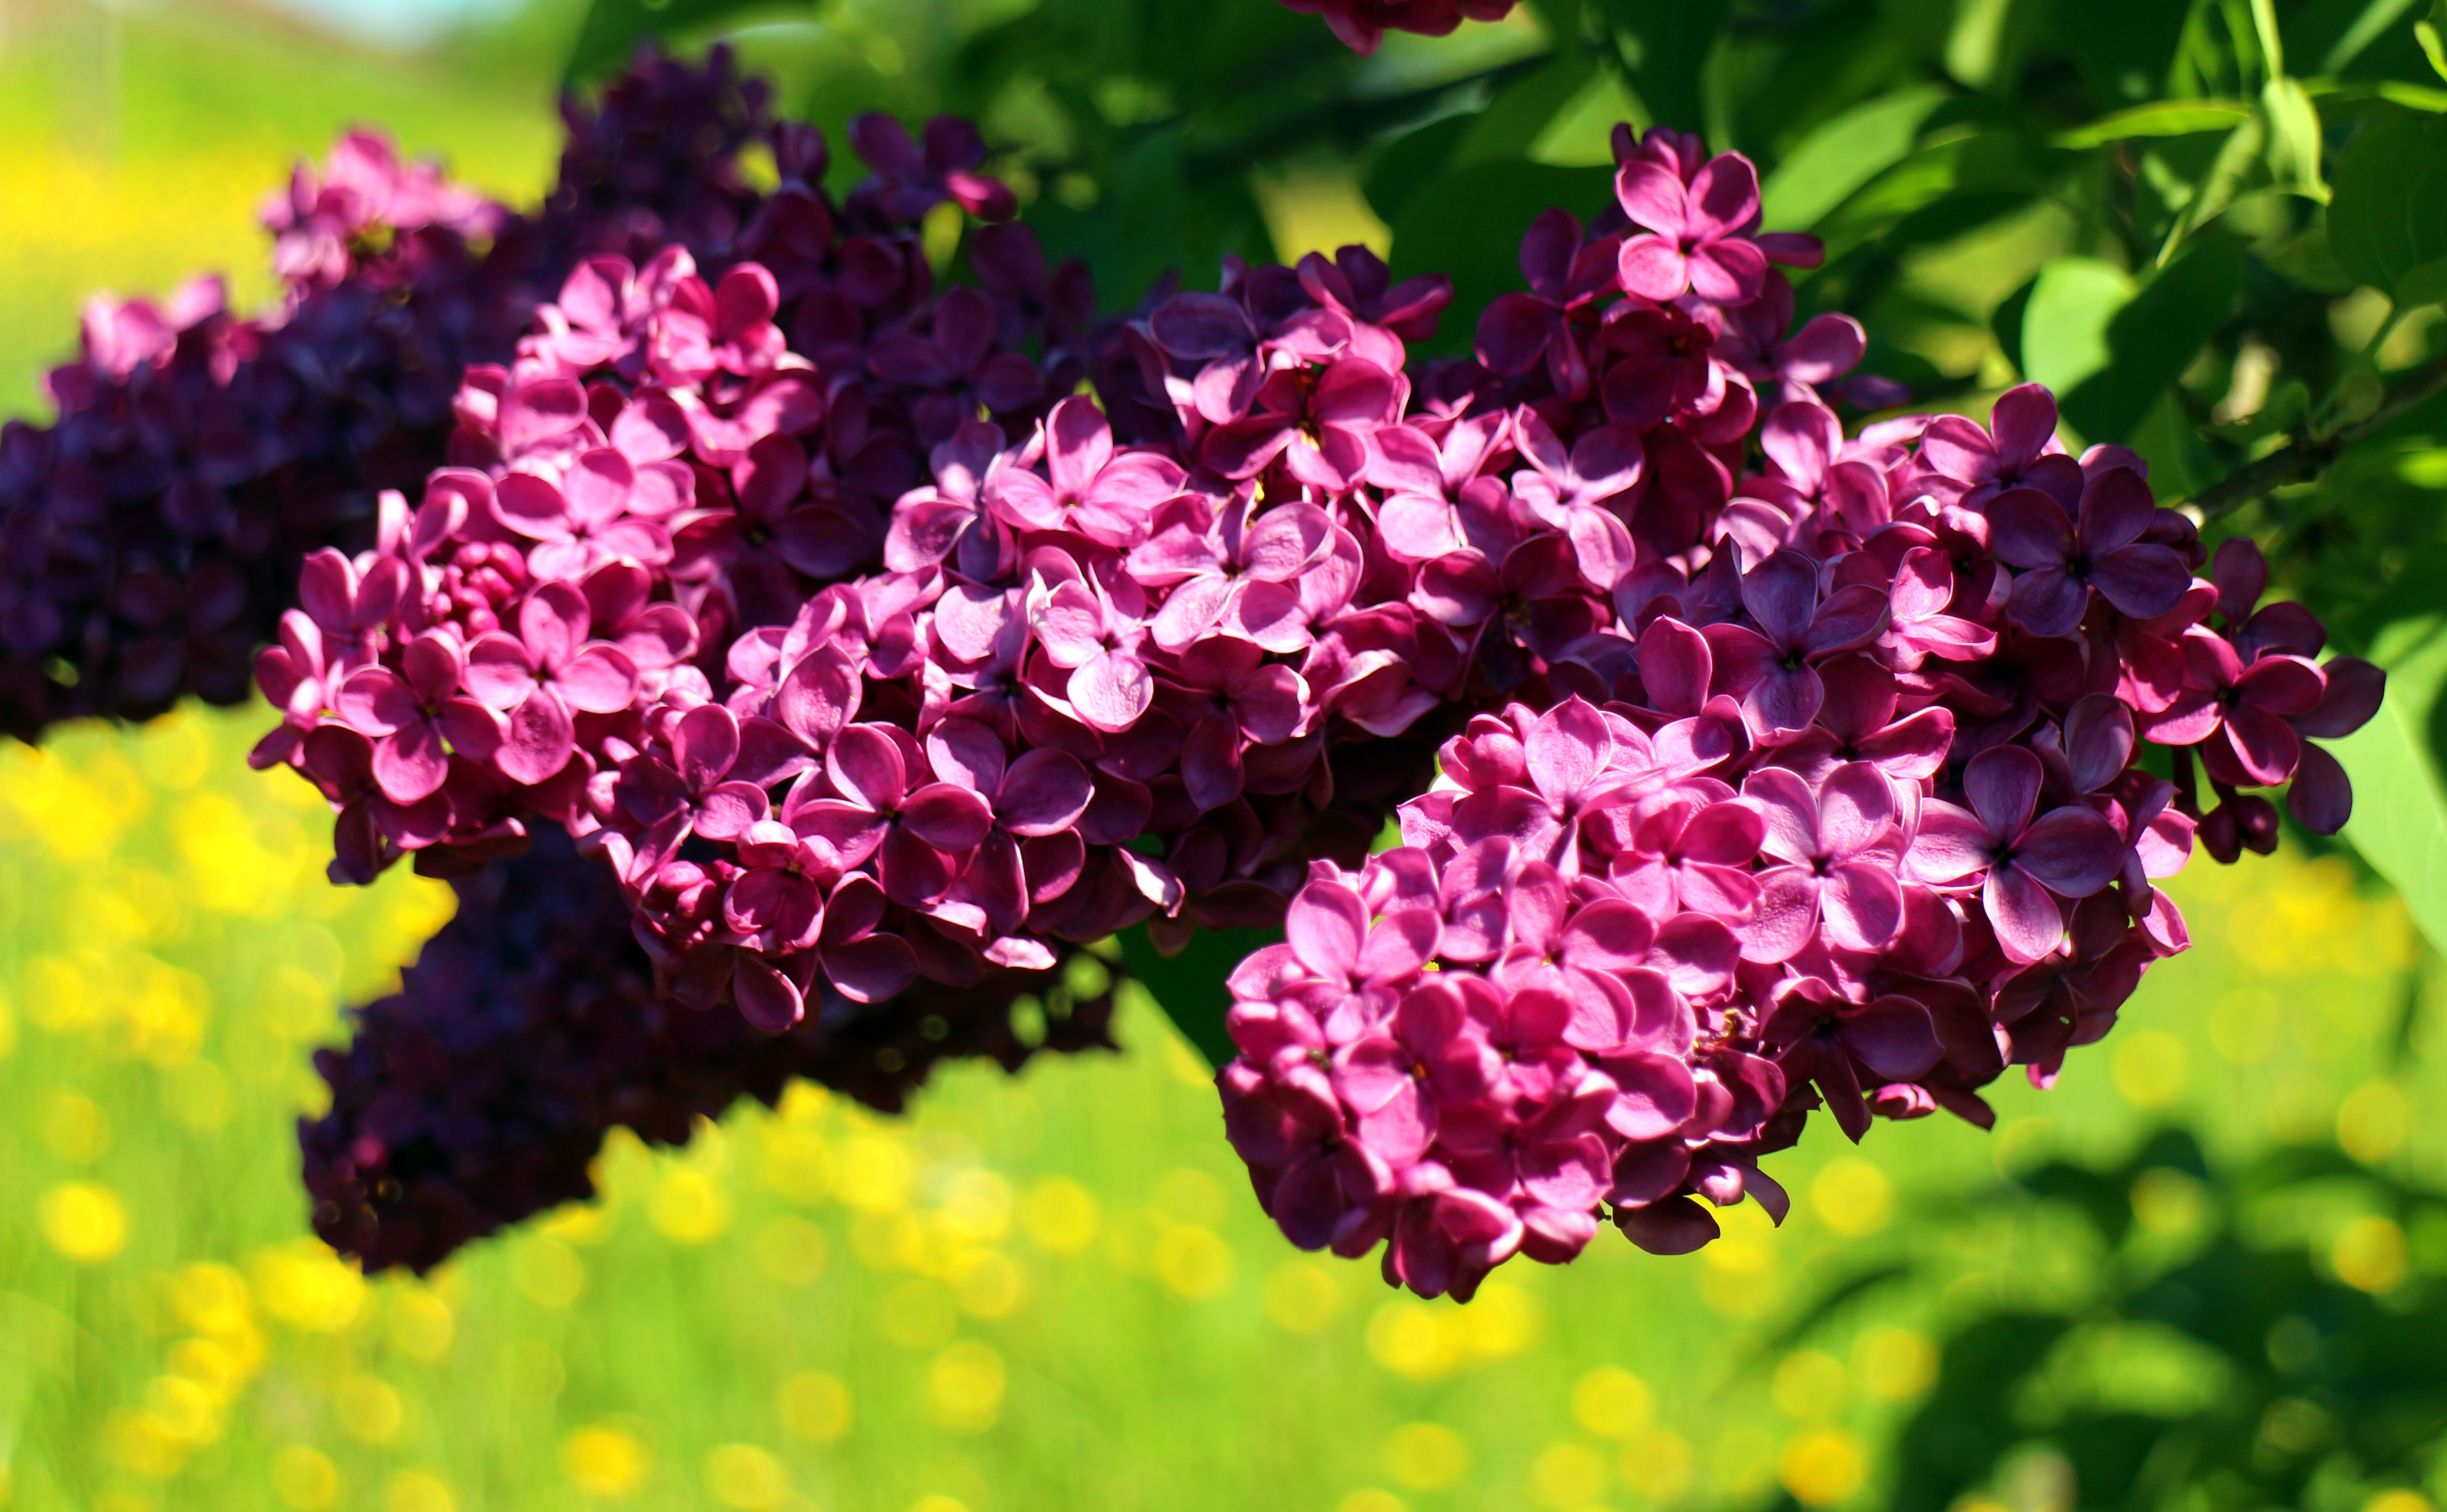
blossom, plant, flower, petal, bloom, botany, close, flora, wildflower, flowers, shrub, lilac, ornamental shrub, macro photography, flowering plant, oleaceae, decorative bush, annual plant, land plant